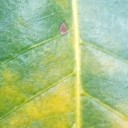
Label: Cerscospora